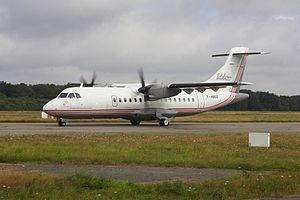
ATR 42 320 ATLANTIQUE AIR ASSISTANCE
Atlantique Air Lines désignait une compagnie aérienne régionale française de vols en nom propre. Elle exploitait sa flotte en affrètement pour le compte d'autres grandes compagnies françaises sur leur réseau France et Europe.